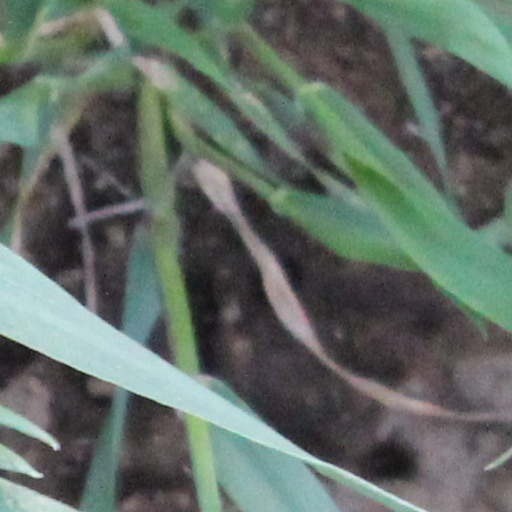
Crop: wheat